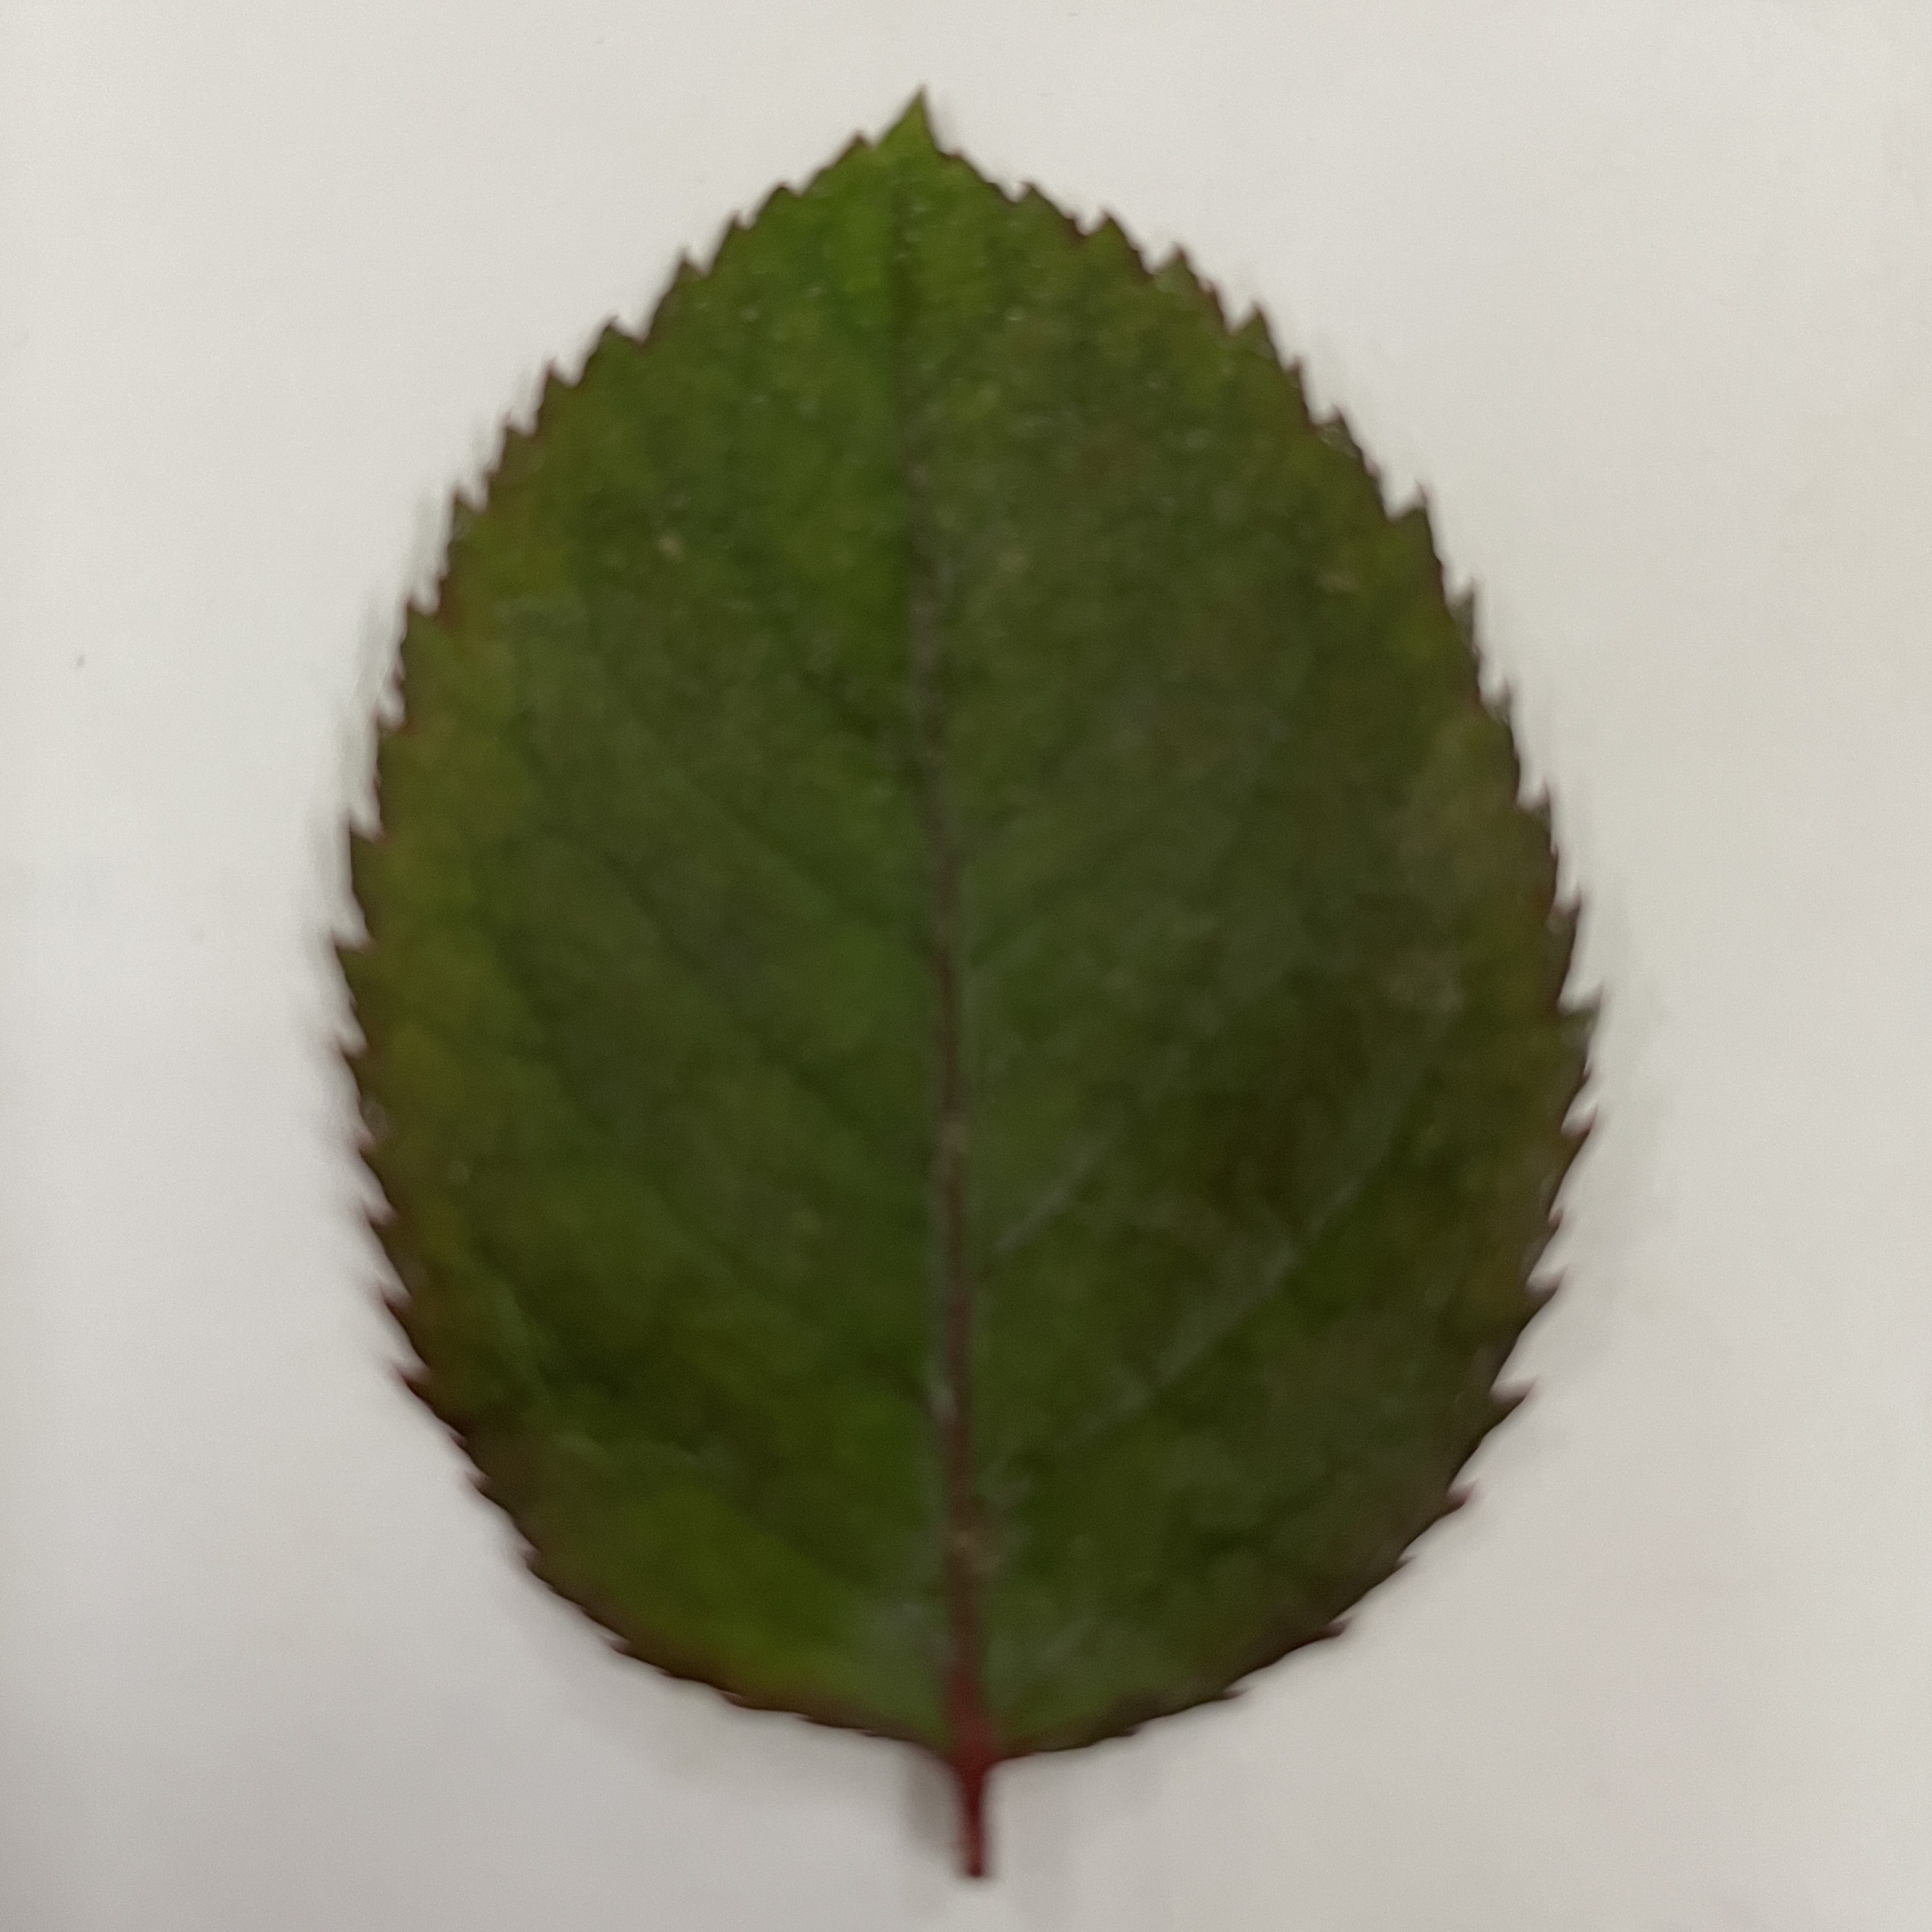
Label: Healthy Leaf